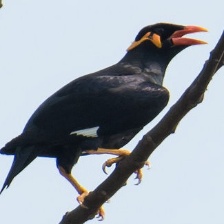
Species: ENGGANO MYNA
Scientific name: GRACULA ENGANENSIS